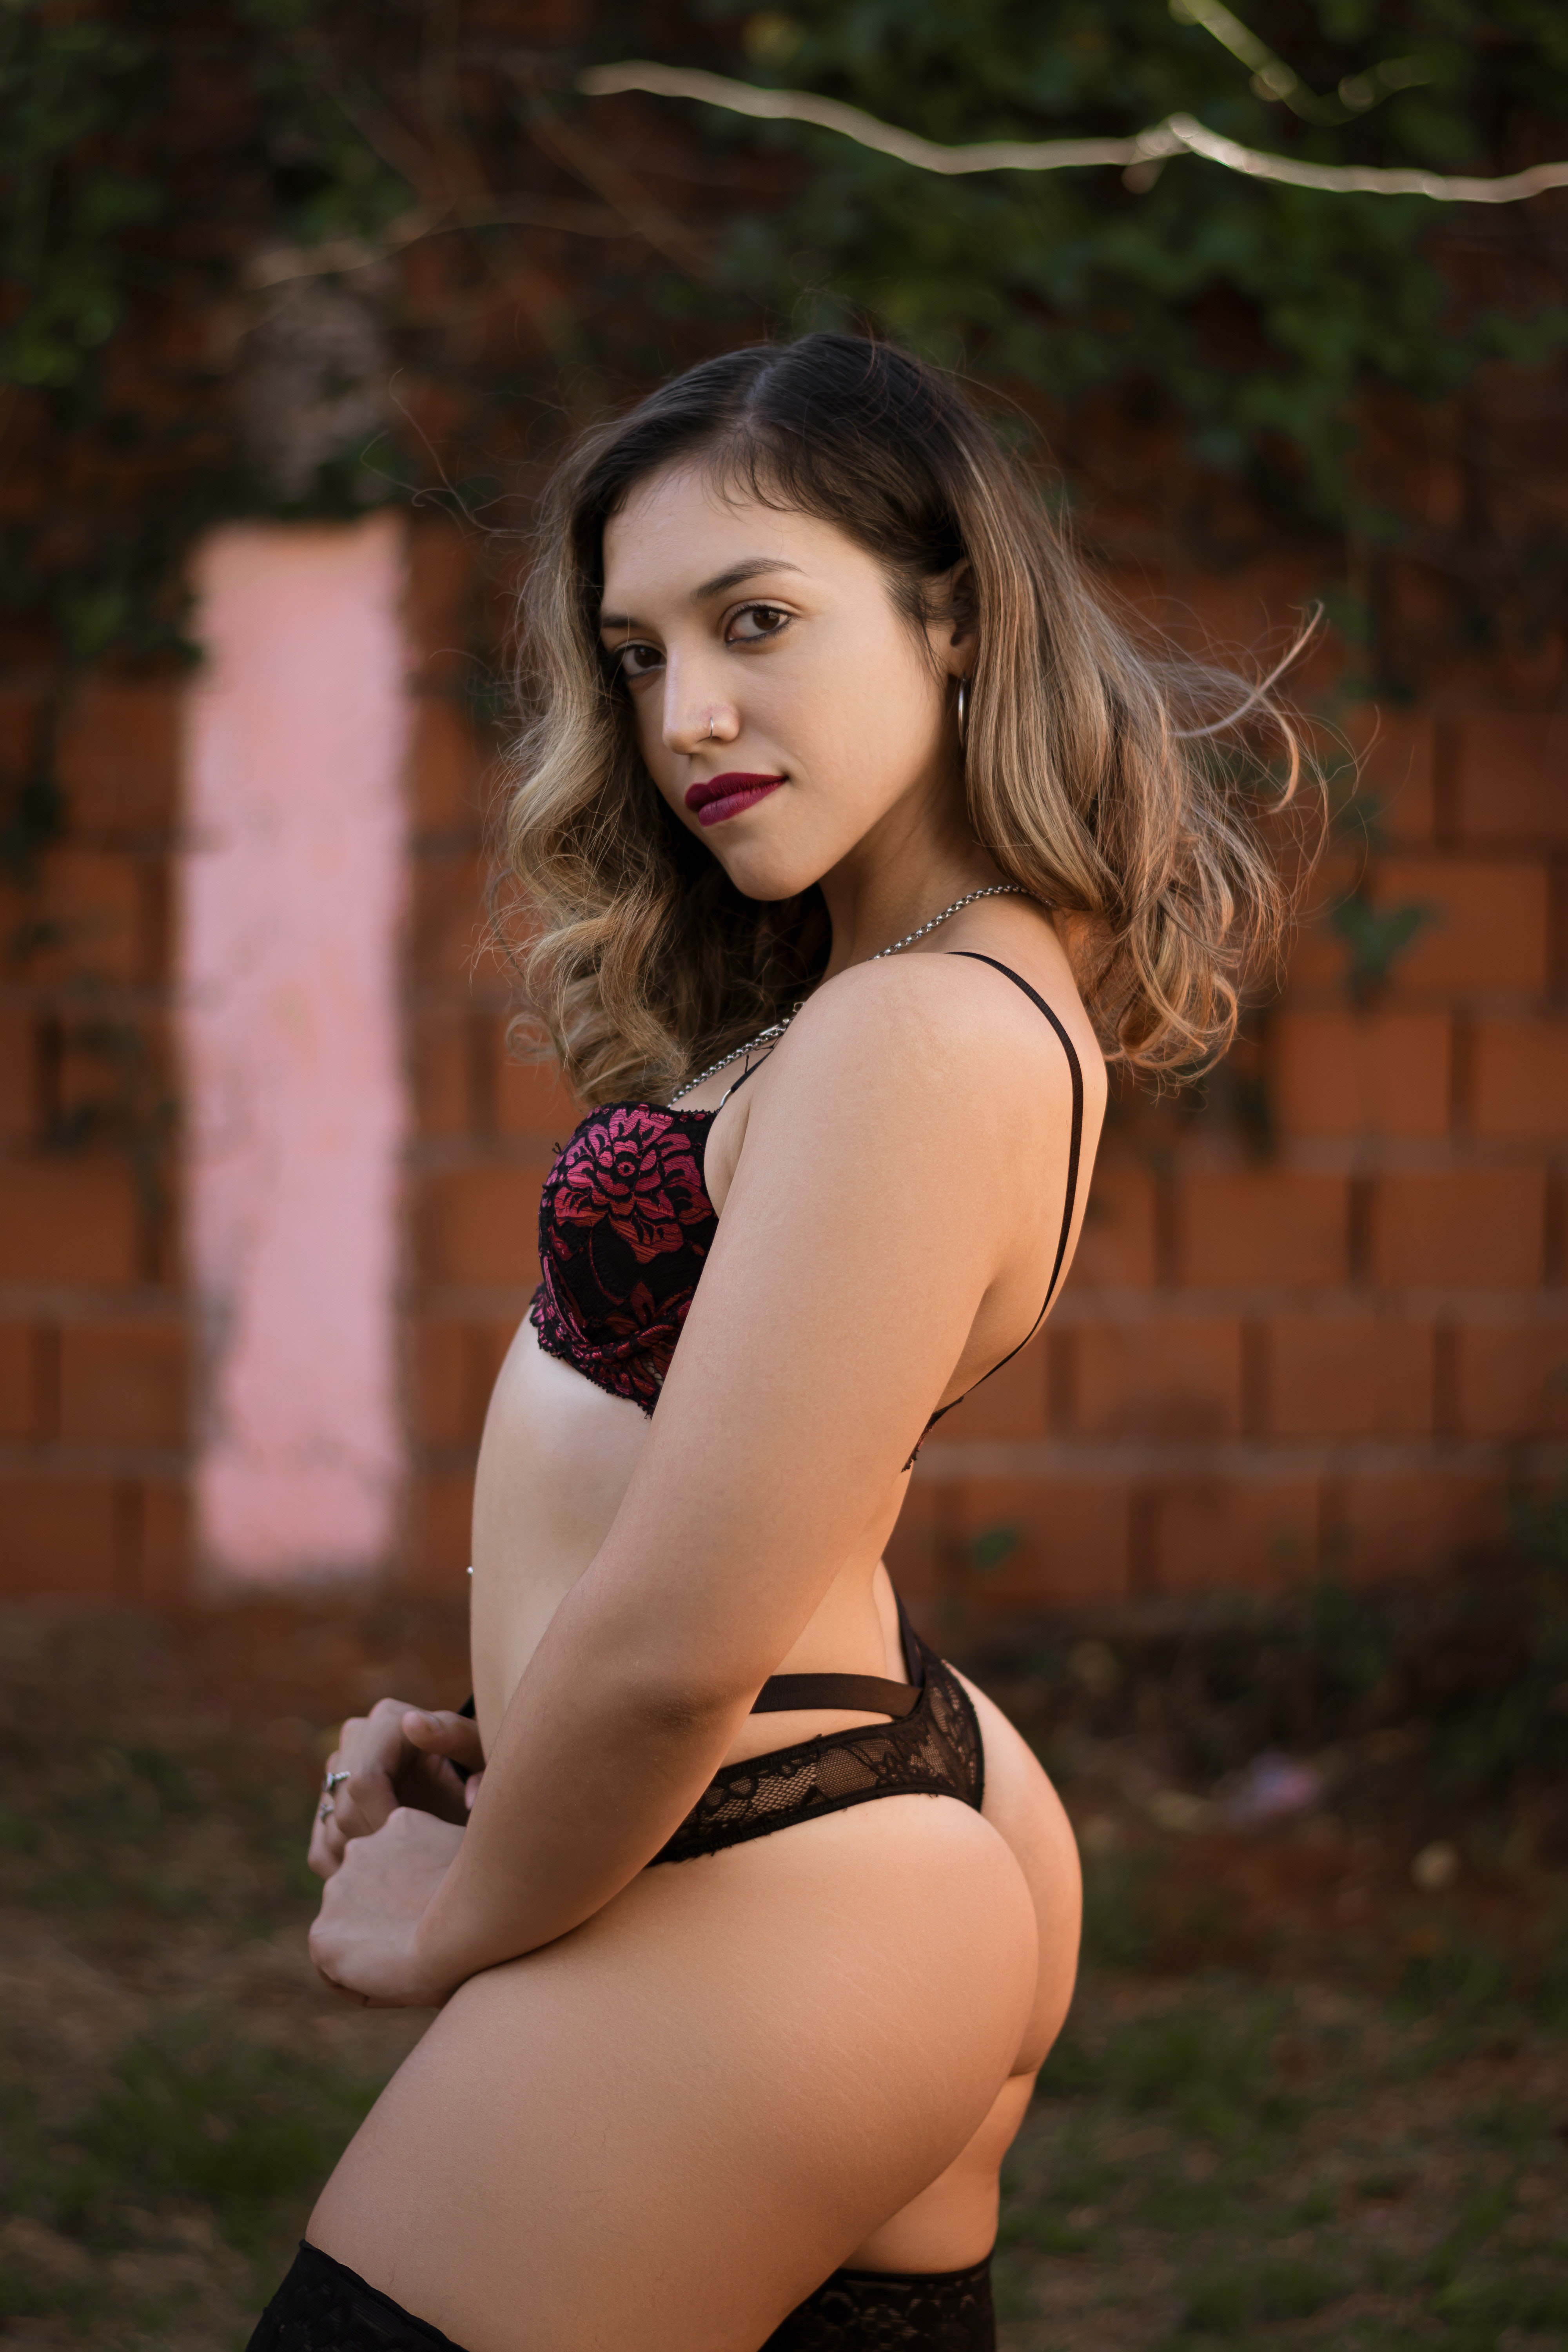
woman, hair, face, lip, eye, flash photography, lingerie top, waist, thigh, People in nature, undergarment, lingerie, knee, grass, trunk, black hair, navel, abdomen, art model, beauty, human leg, chest, long hair, blond, swimwear, fashion model, happy, brown hair, brassiere, sitting, underpants, bikini, portrait photography, photo shoot, brick